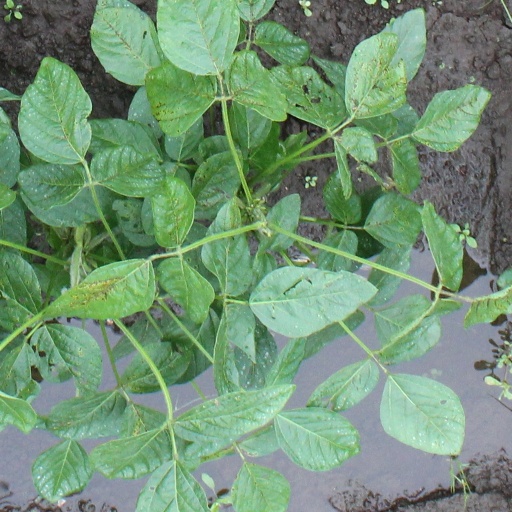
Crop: soybean